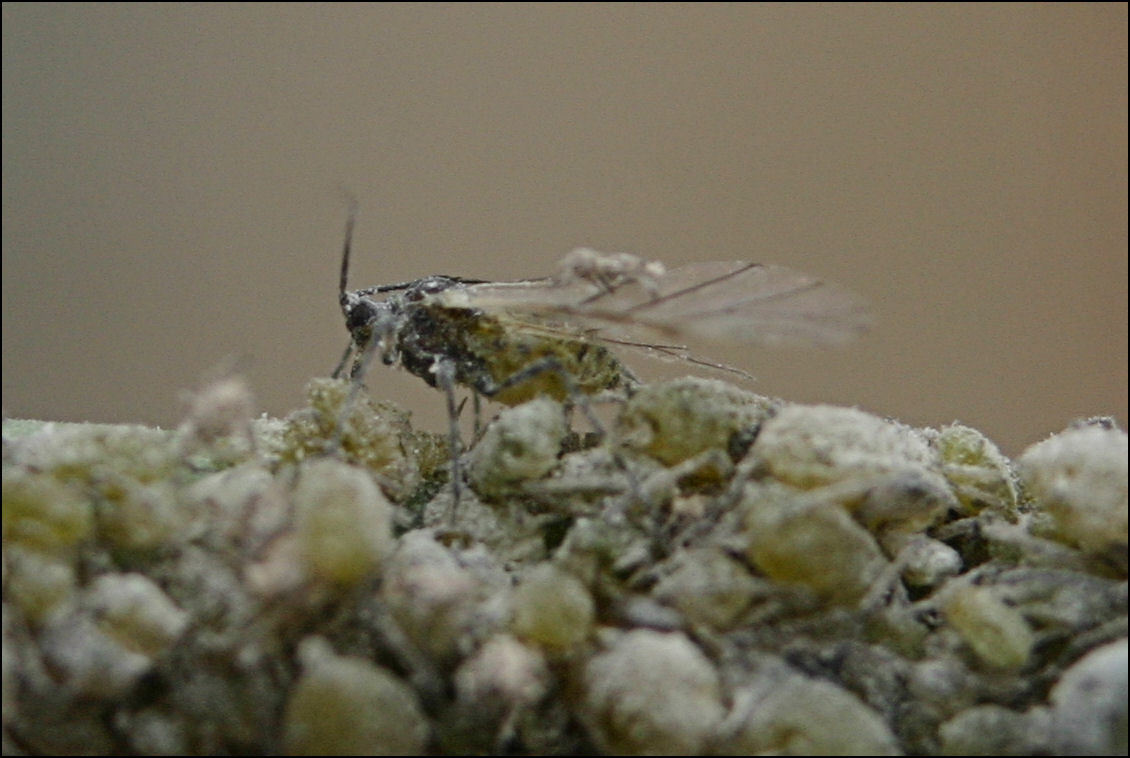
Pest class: cabbage_aphid